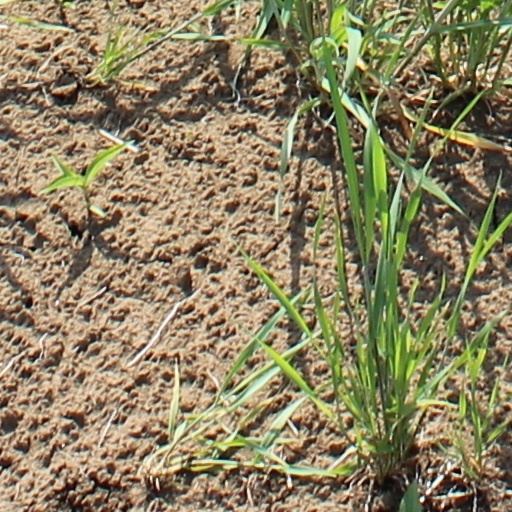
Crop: wheat